Lester Lautenschlaeger

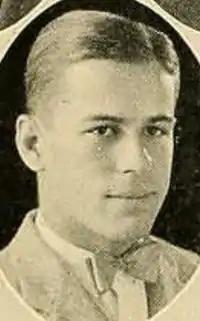
Lester Lautenschlaeger

Lester Joseph Lautenschlaeger (May 27, 1904 – August 5, 1986) was an American football player and coach and politician. He played at the quarterback position at Tulane University from 1922 to 1925, served as an assistant football coach at Tulane from 1929 to 1935, and served in the Louisiana House of Representatives from 1928 to 1932. He was inducted to the College Football Hall of Fame in 1975, the Tulane Athletics Hall of Fame in 1977, and the Louisiana Sports Hall of Fame in 1983.